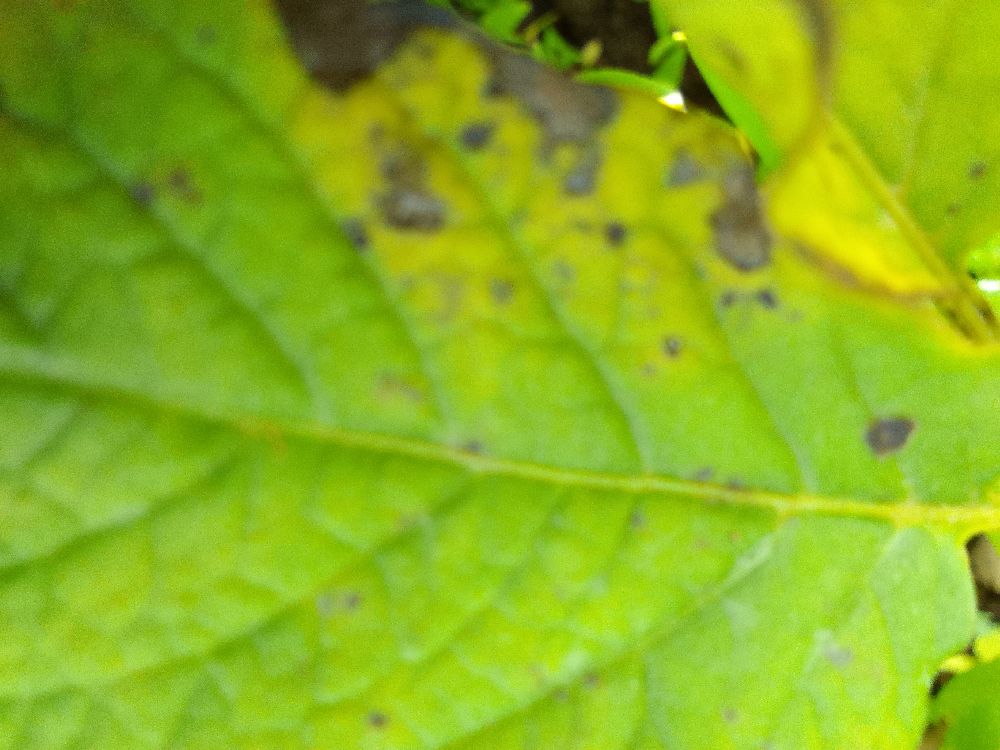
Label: Early blight